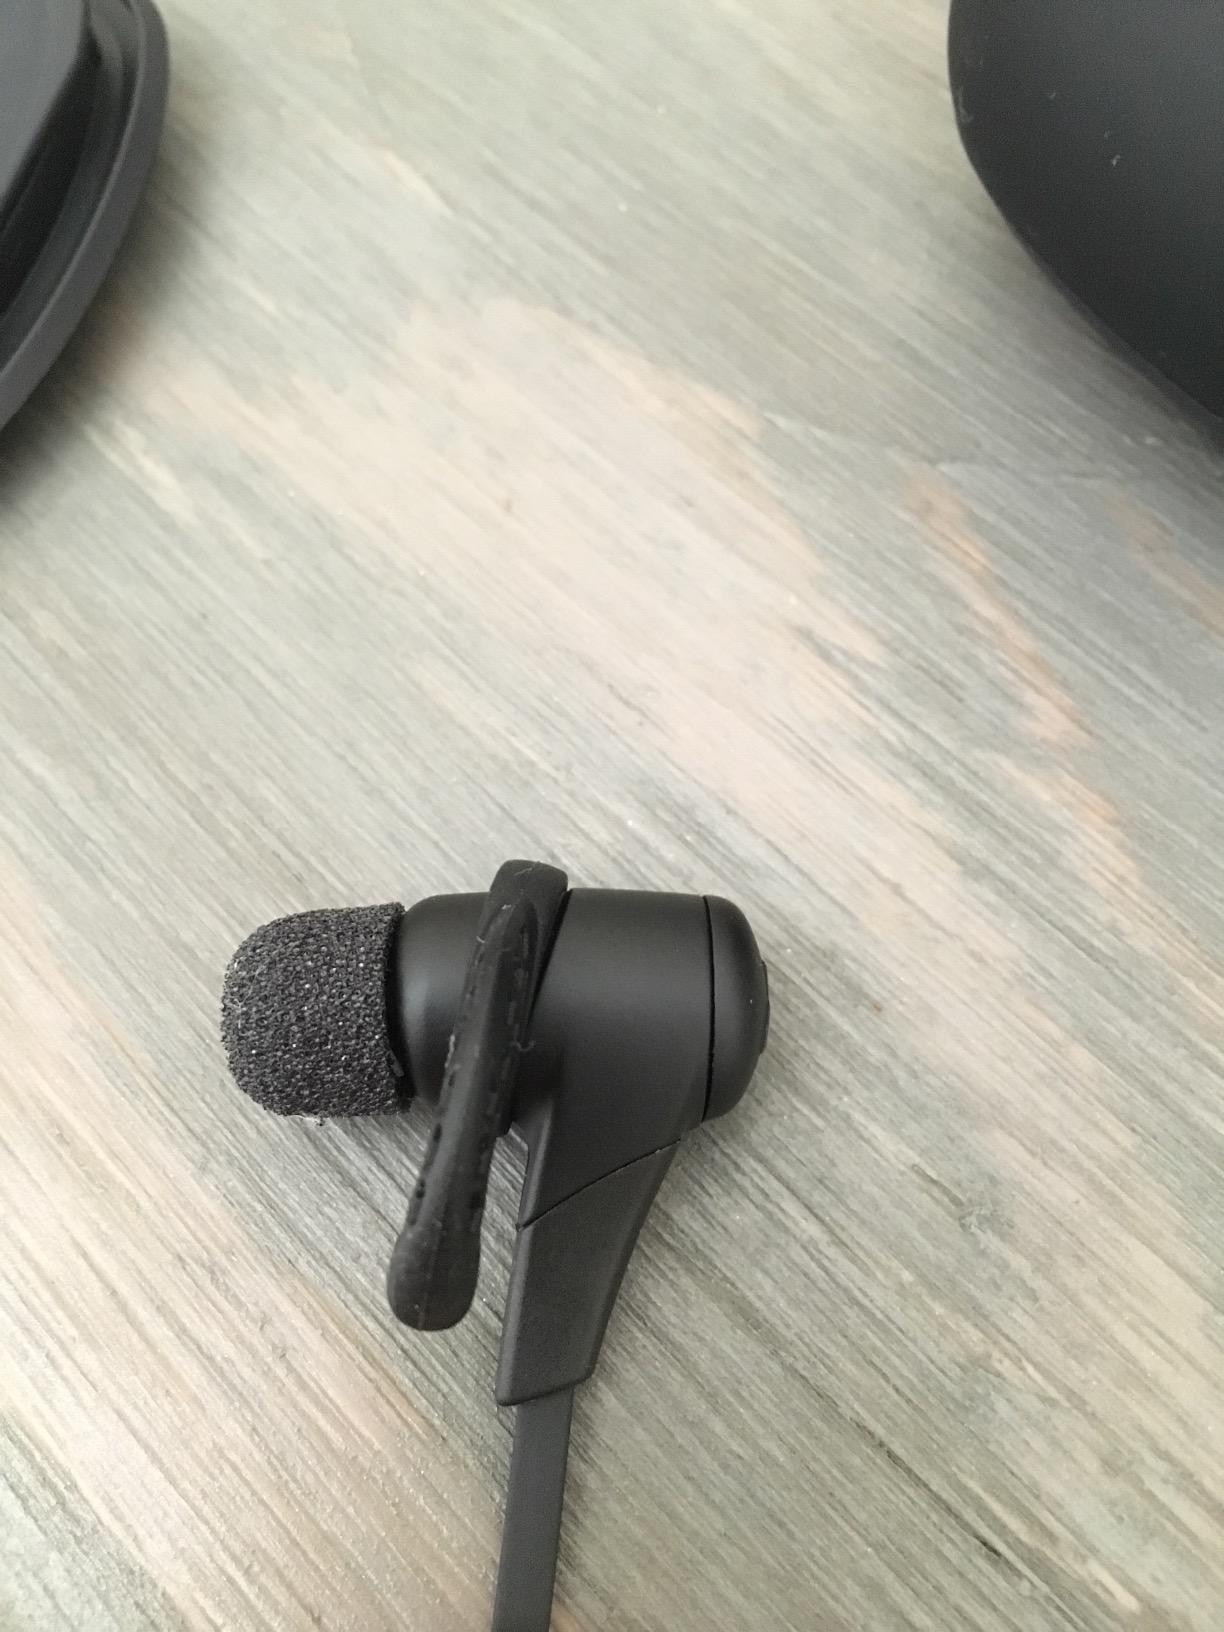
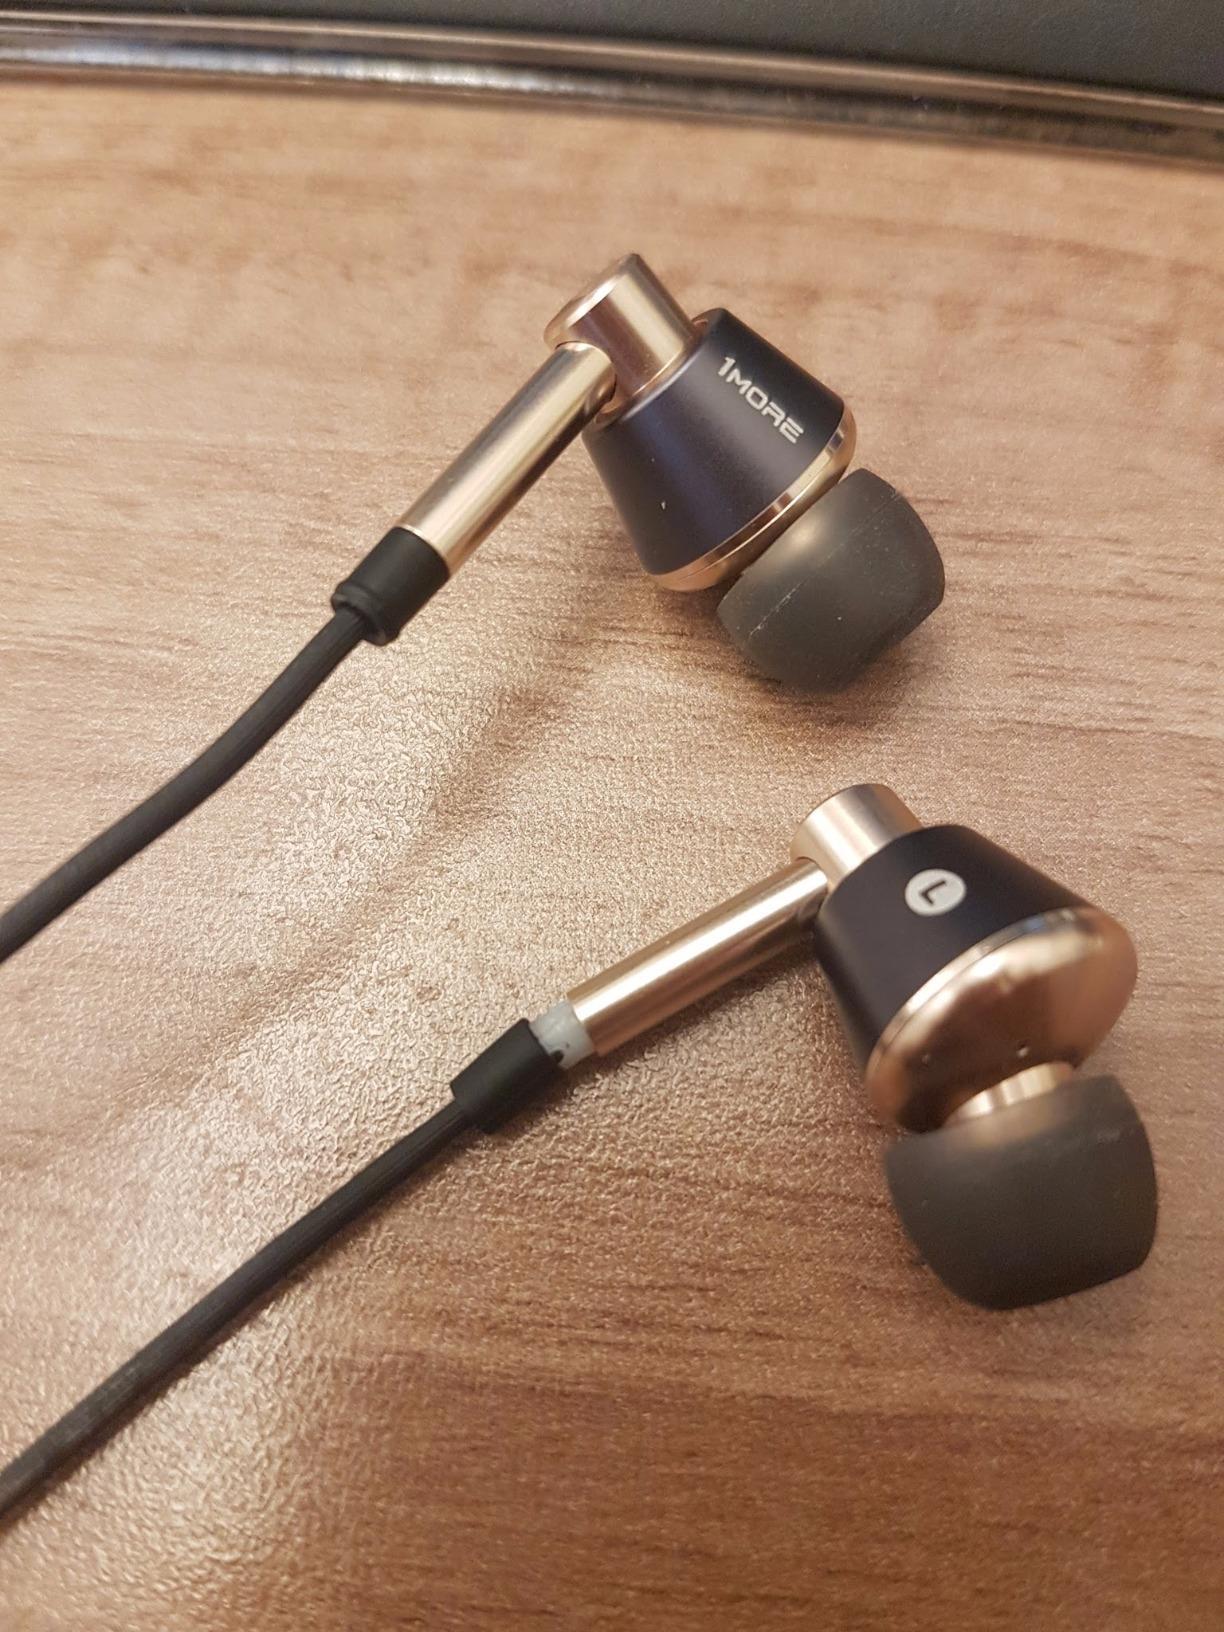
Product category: headphones
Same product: no